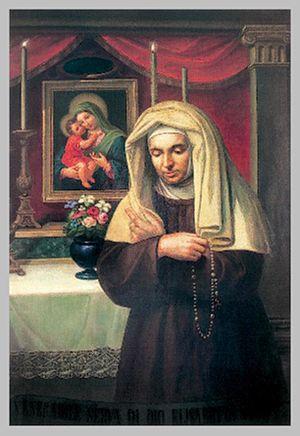
Elisabetta Sanna, était une laïque italienne. Devenue veuve, elle participa à la fondation de l'Union de l'action catholique, collaborant avec saint Vincent Pallotti. Elle est vénérée comme bienheureuse par l'Église catholique.
Cette page dresse la liste des personnes béatifiées par le pape François.